Omar Ali Saifuddin I

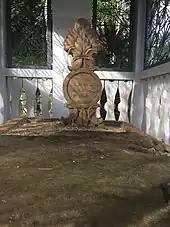
Tombstone of Omar Ali Saifuddin in 2017

On Thursday, 16 October 1795, Sultan Omar Ali Saifuddin I was laid to rest. Batu 1½, Jalan Tutong, Bandar Seri Begawan, the Royal Mausoleum houses the tombstone of Omar Ali Saifuddin I. He was the first sultan to be buried at this area, starting a custom that would be followed by succeeding sultans. The tombstone's traditional Brunei Malay limestone carvings, which include elaborate patterns of "setampik" leaves, "lukut" leaves, and "kiyapu" flowers, are what make it noteworthy. The name of the sultan and the date of his passing are written in Jawi script. It is approximately high, 48 centimetres wide, and 14 centimetres thick. The stone has readable inscriptions and is in comparatively excellent shape despite having withstood the weather over the years.